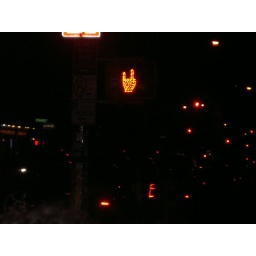
rock on sign by alphabet city!